Krishnagiri Dam

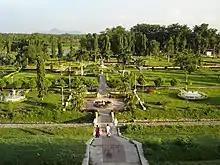

The KRP Dam Park near the KRP Dam is developed and maintained by Tamil Nadu Public Works Department. This is a famous tourist spot. This dam is flooded with tourists during the weekends.